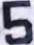
Number: 5